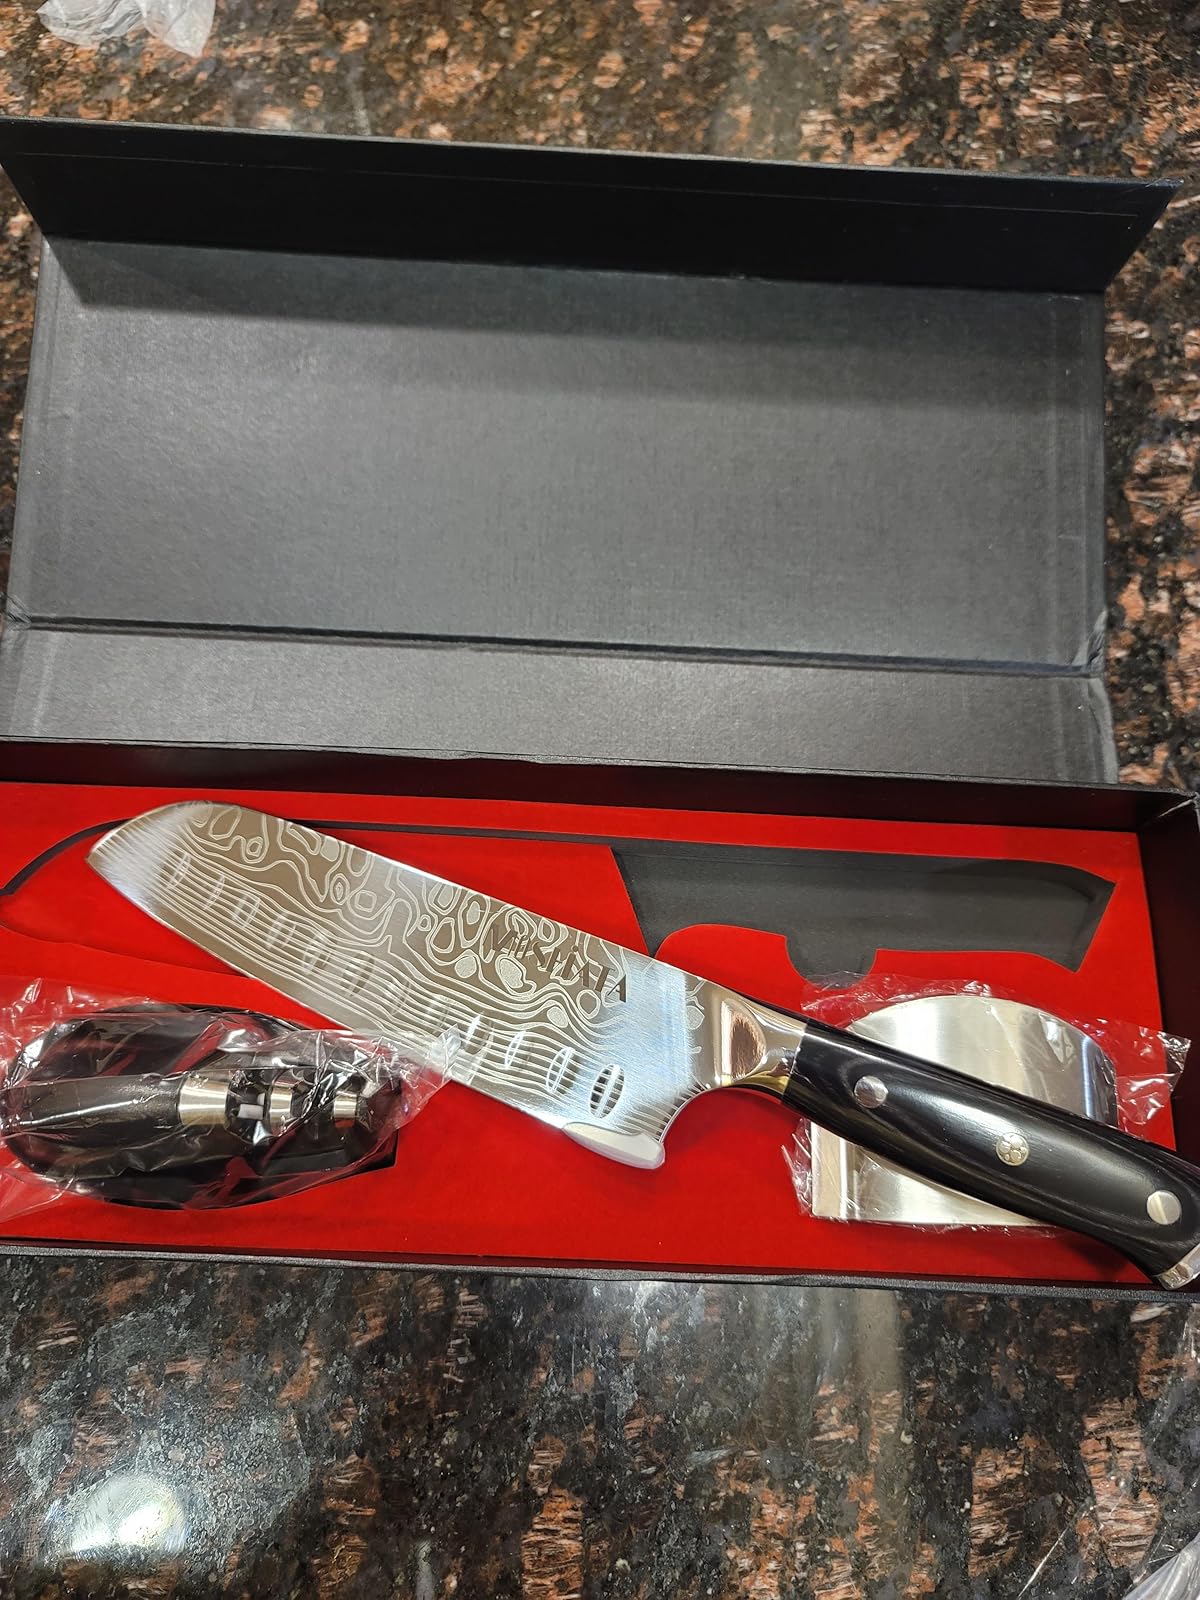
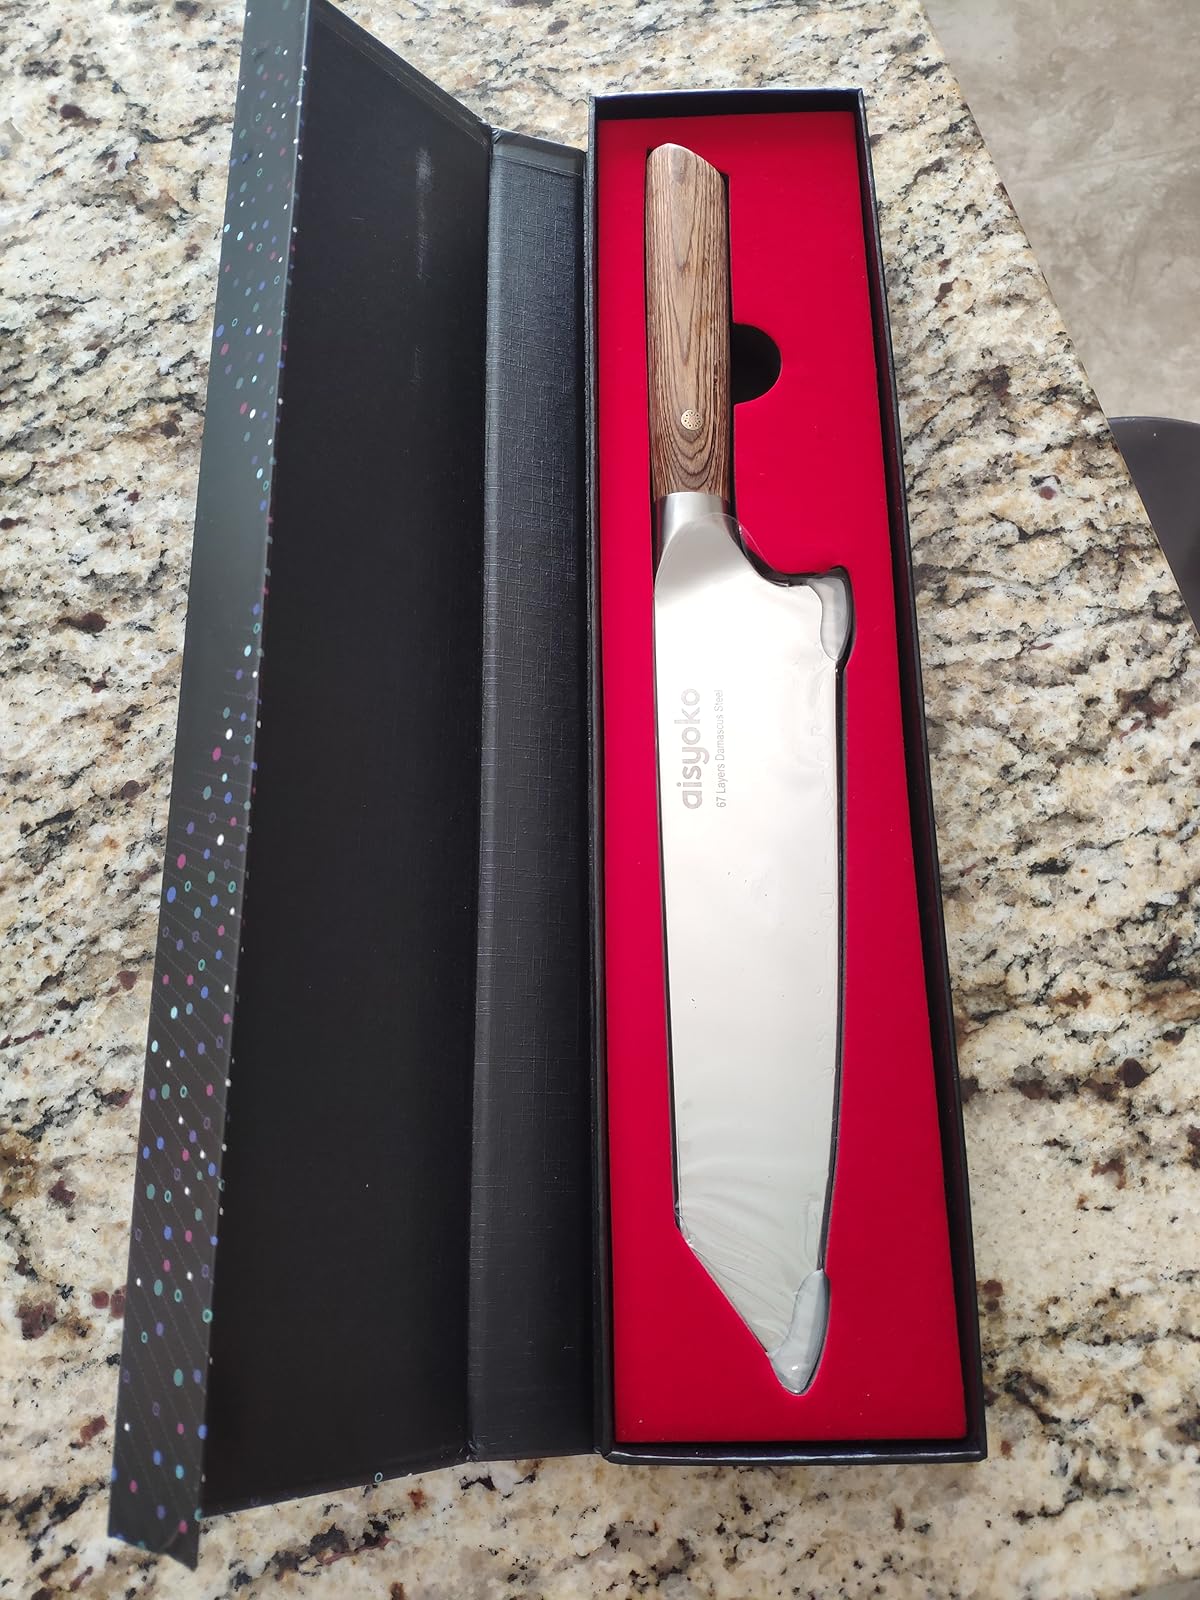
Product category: items_knife
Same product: no